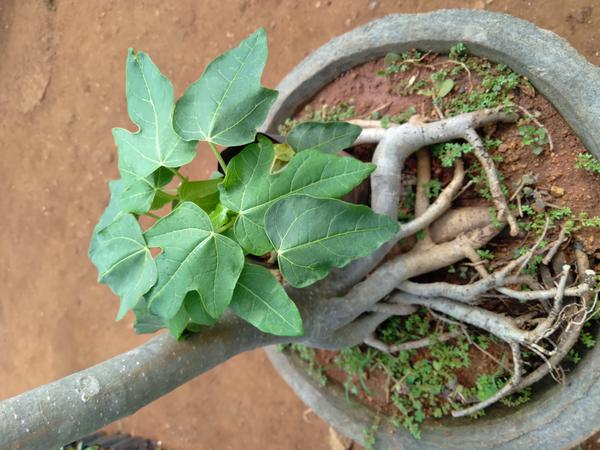
Plant: Pappaya